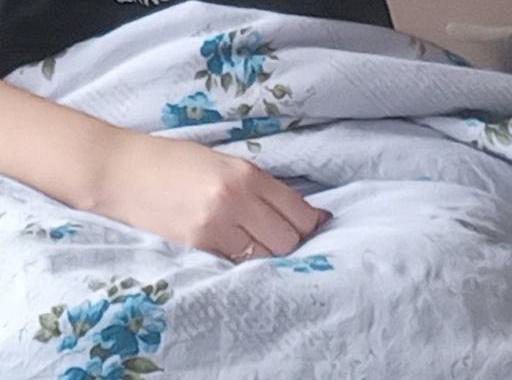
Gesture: no_gesture